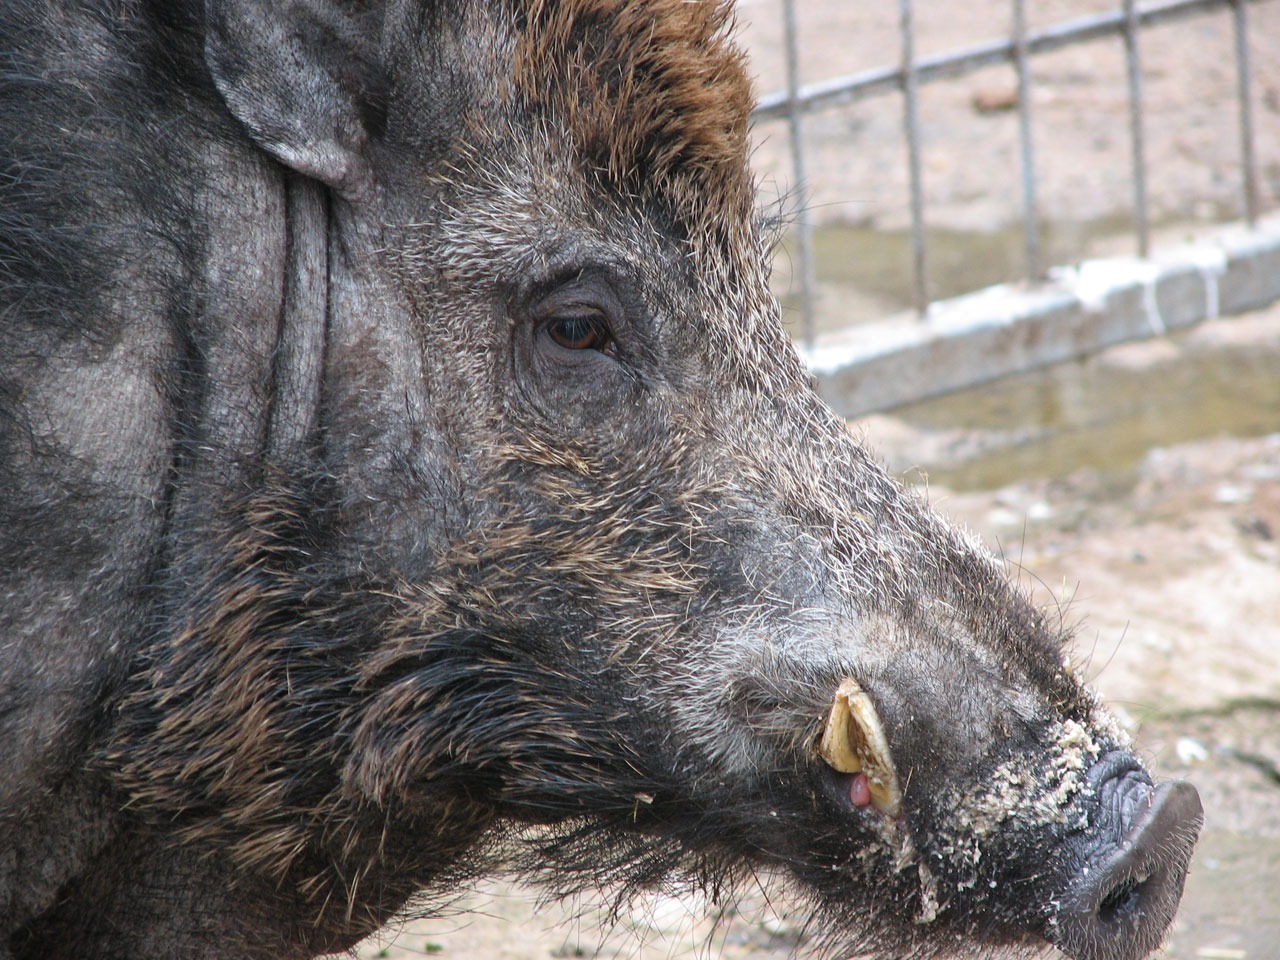
animal, wildlife, mammal, fauna, boar, vertebrate, big, pig, dangerous, wild boar, warthog, wild pig, domestic pig, pig like mammal, peccary